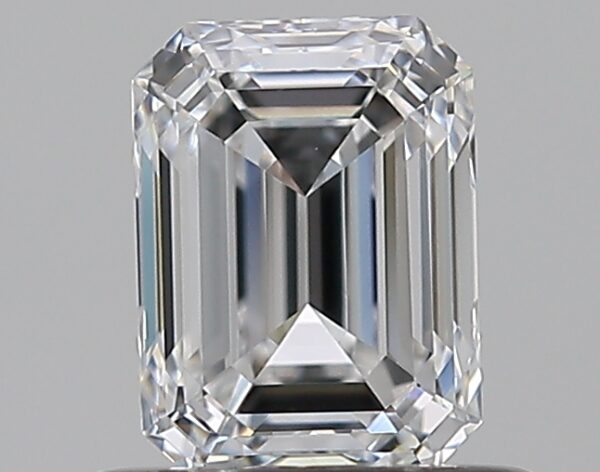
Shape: emerald
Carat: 0.6
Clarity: VVS1
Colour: D
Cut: EX
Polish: VG
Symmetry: VG
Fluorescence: F
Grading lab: GIA
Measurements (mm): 5.5 x 4.06 x 2.79